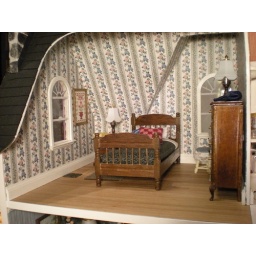
The beautiful pink and blue cross-stitched pillows are by Small World Stitchery. I made the rest of the bedding.